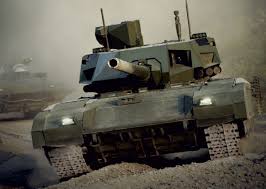
Label: Tank